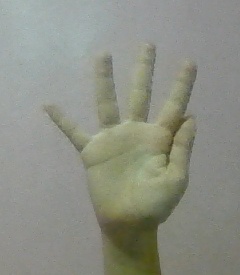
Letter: sheen